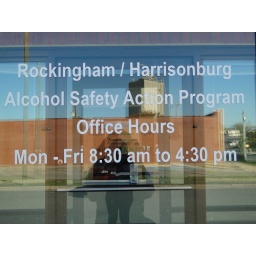
You can see the reflection in the glass door of the liqour store across the parking lot from the ASAP office.